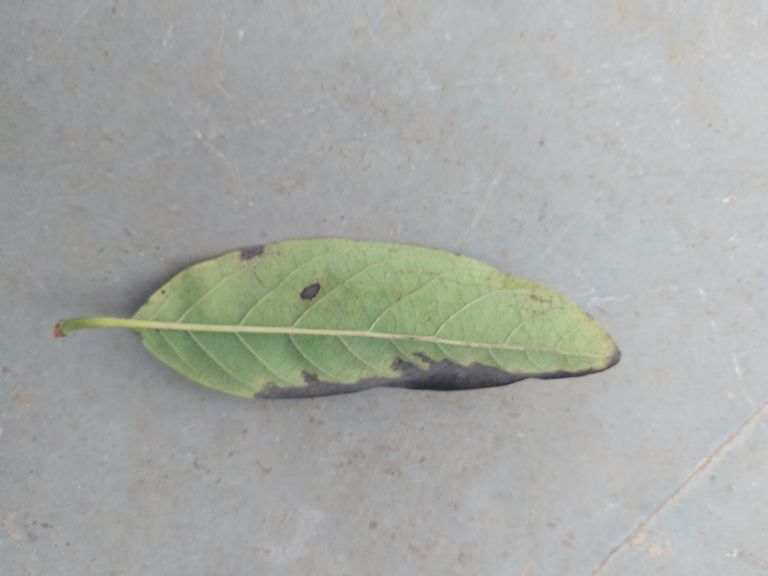
Disease label: Leaf spot on Leaves